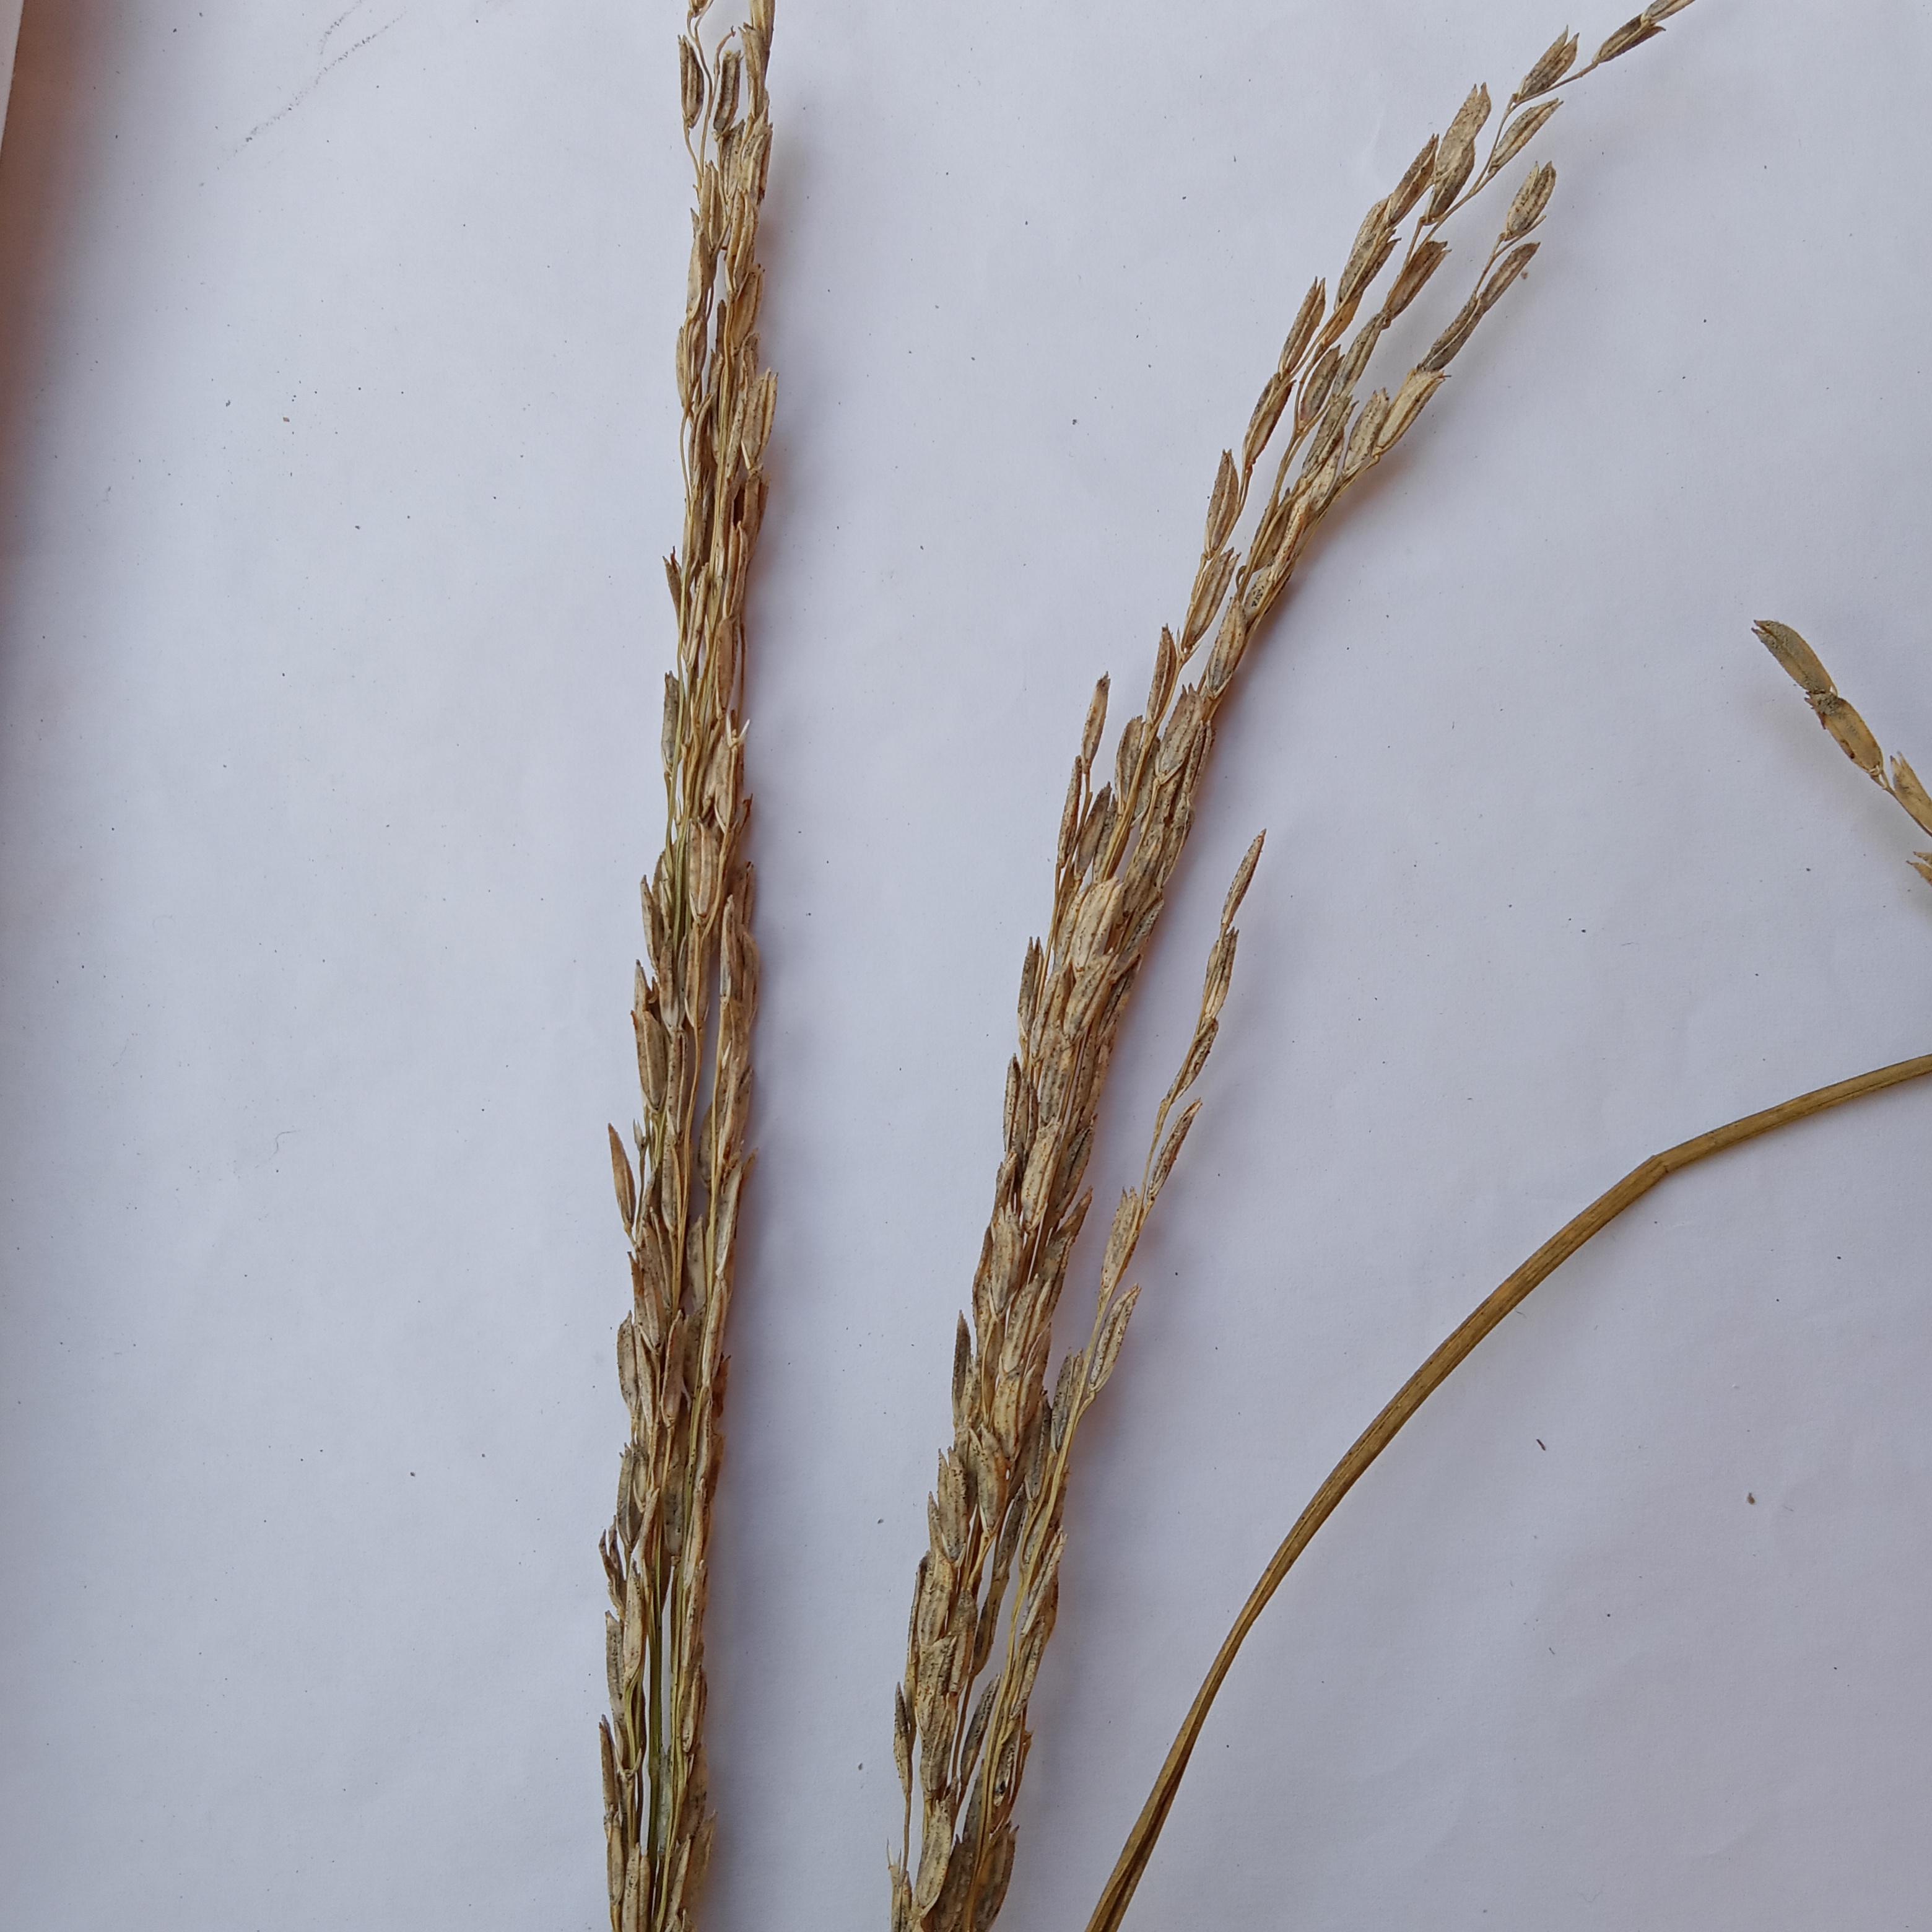
Label: Rice___Neck_Blast